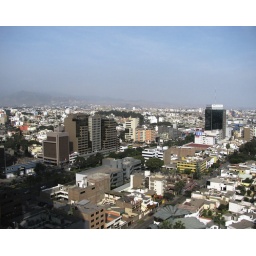
Looking out over Lima from the top of the office building